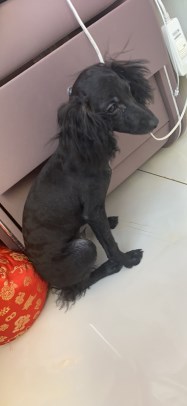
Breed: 7449-n000128-teddy